Hugh Aloysius Drum

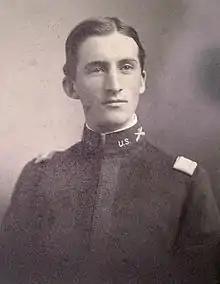
Drum in 1902.

Joining the United States Army while the Spanish–American War and subsequent insurrections and conflicts were ongoing, he served with the 12th Infantry Regiment in the Philippines, and then with the 25th Infantry Regiment. He participated in the Battle of Bayan in 1899, for which he received the Silver Citation Star, which was converted to the Silver Star when that decoration was created in 1932.